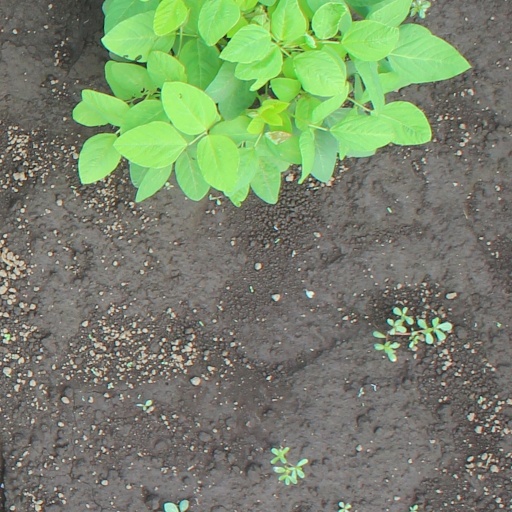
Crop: soybean